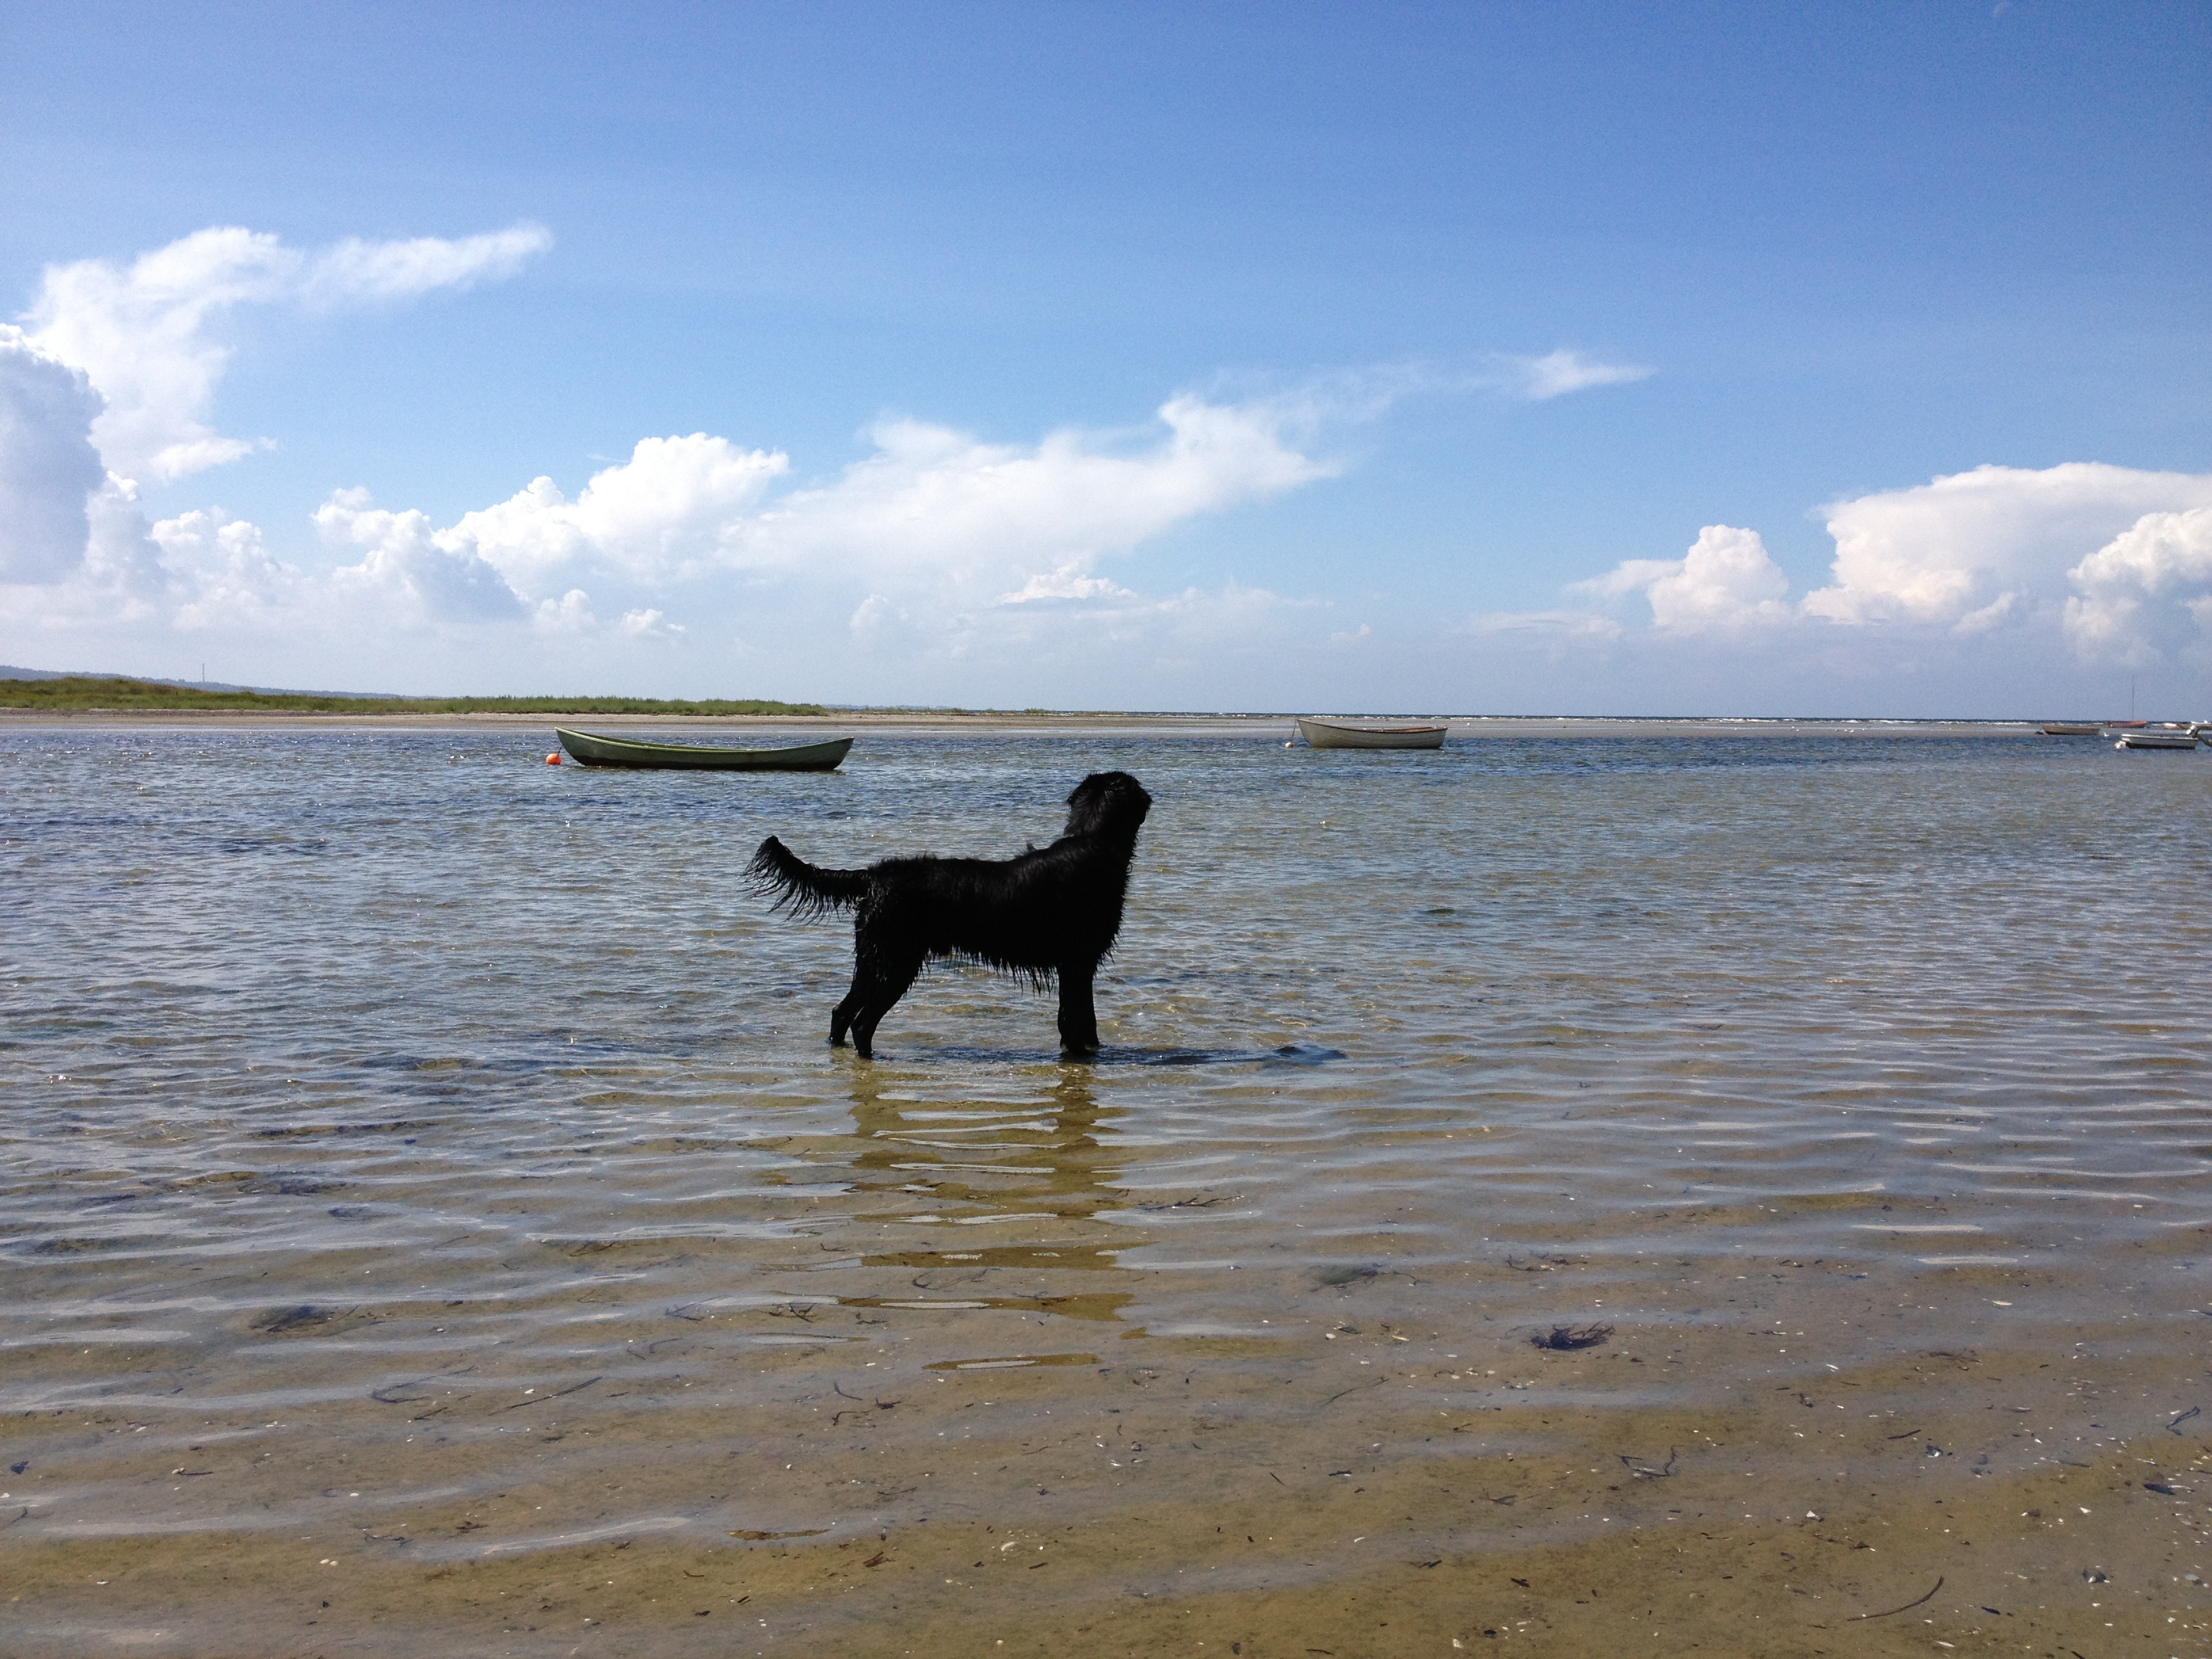
beach, landscape, sea, coast, water, nature, ocean, horizon, shore, wave, lake, dog, bay, black, body of water, black dog, booked, mudflat